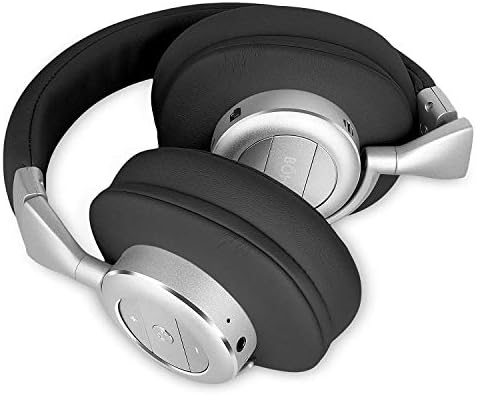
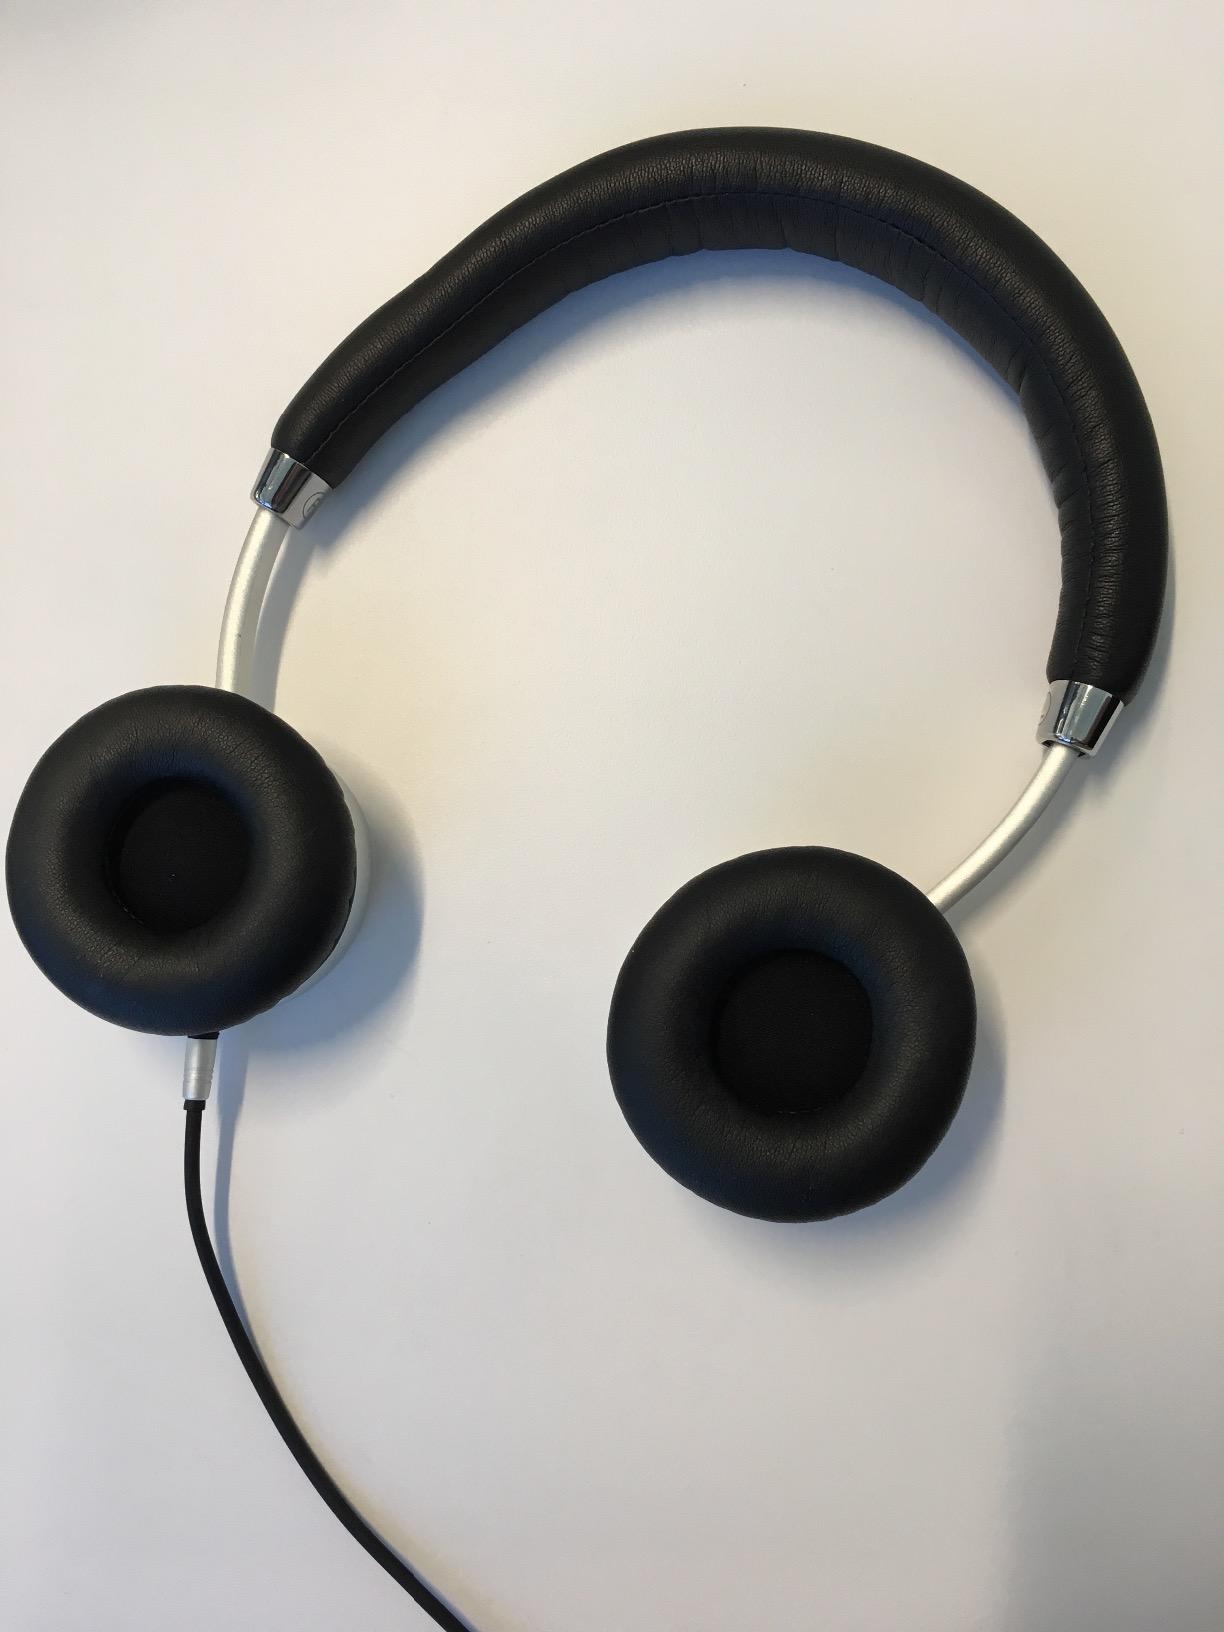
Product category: headphones
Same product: no